Marc Karam

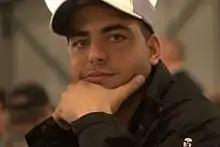
Karam at the 2007 World Series of Poker

Marc Karam (born August 28, 1980) is a Canadian professional poker player. In addition to playing in major international poker tournaments, he plays online poker.